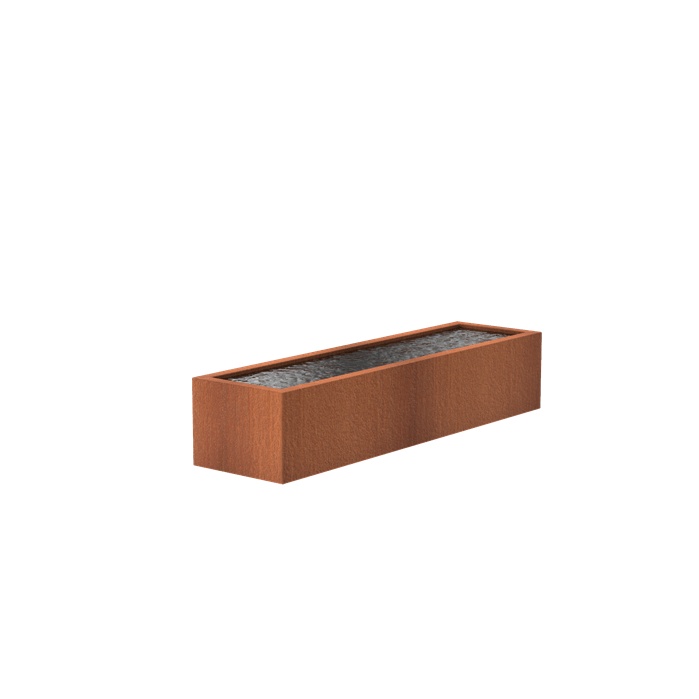
Bassin en acier corten 300 x 80 x 60CM - 14 400L
Brand: Foudebassin.com
Chaque bassin est équipé en standard de 2 connexions avec taraudage en 1 pouce de diamètre (27mm). Chaque bassin dispose également en standard d’un tuyau de trop plein amovible si besoin. Les bassins et murs de bassins ne font pas partie de notre gamme standard. Le délai de livraison pour les dimensions standard est de 8 semaines, et celui de la personnalisation est sur demande. Standard revêtement polyurée à l'intérieur de tous les bassins 🚚 LIVRAISON EN BELGIQUE & FRANCE : Demandez une offre de prix de livraison par email à l'adresse : support@foudebassin.com ➡️ Stock non mis à jour - Délais de livraison à confirmer par email Important: Les éléments d’eau doivent être placés sur une surface ferme et de niveau. Nous produisons les bassins et les murs sur commande, en liaison de cette possibilité de personnalisation et de choix des cascades comme des pompes (disponible en accessoire). La valeur PH de l’eau doit être au niveau 7, afin que le materiel ne soit pas usé. Les produits doivent être déballés immédiatement après la livraison, afin que toute humidité entre l’emballage et le produit ne soit pas emprisonnée. Cela peut causer de la rouille et des taches irrégulières. Pour le mur avec lame d'eau, il se place sur le bord du bassin . Avantages: Très fort et durable Facile à placer Matériau résistant et durable Personnalisation possible (sous réserve du fournisseur) Garantie de 5 ans Extas: Mur de bassin Pompe Cascade Éclairage LED pour cascade Cliquez ici pour les plans techniques
Category: Home & Garden > Decor > Fountains & Ponds > Ponds